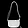
Label: Bag